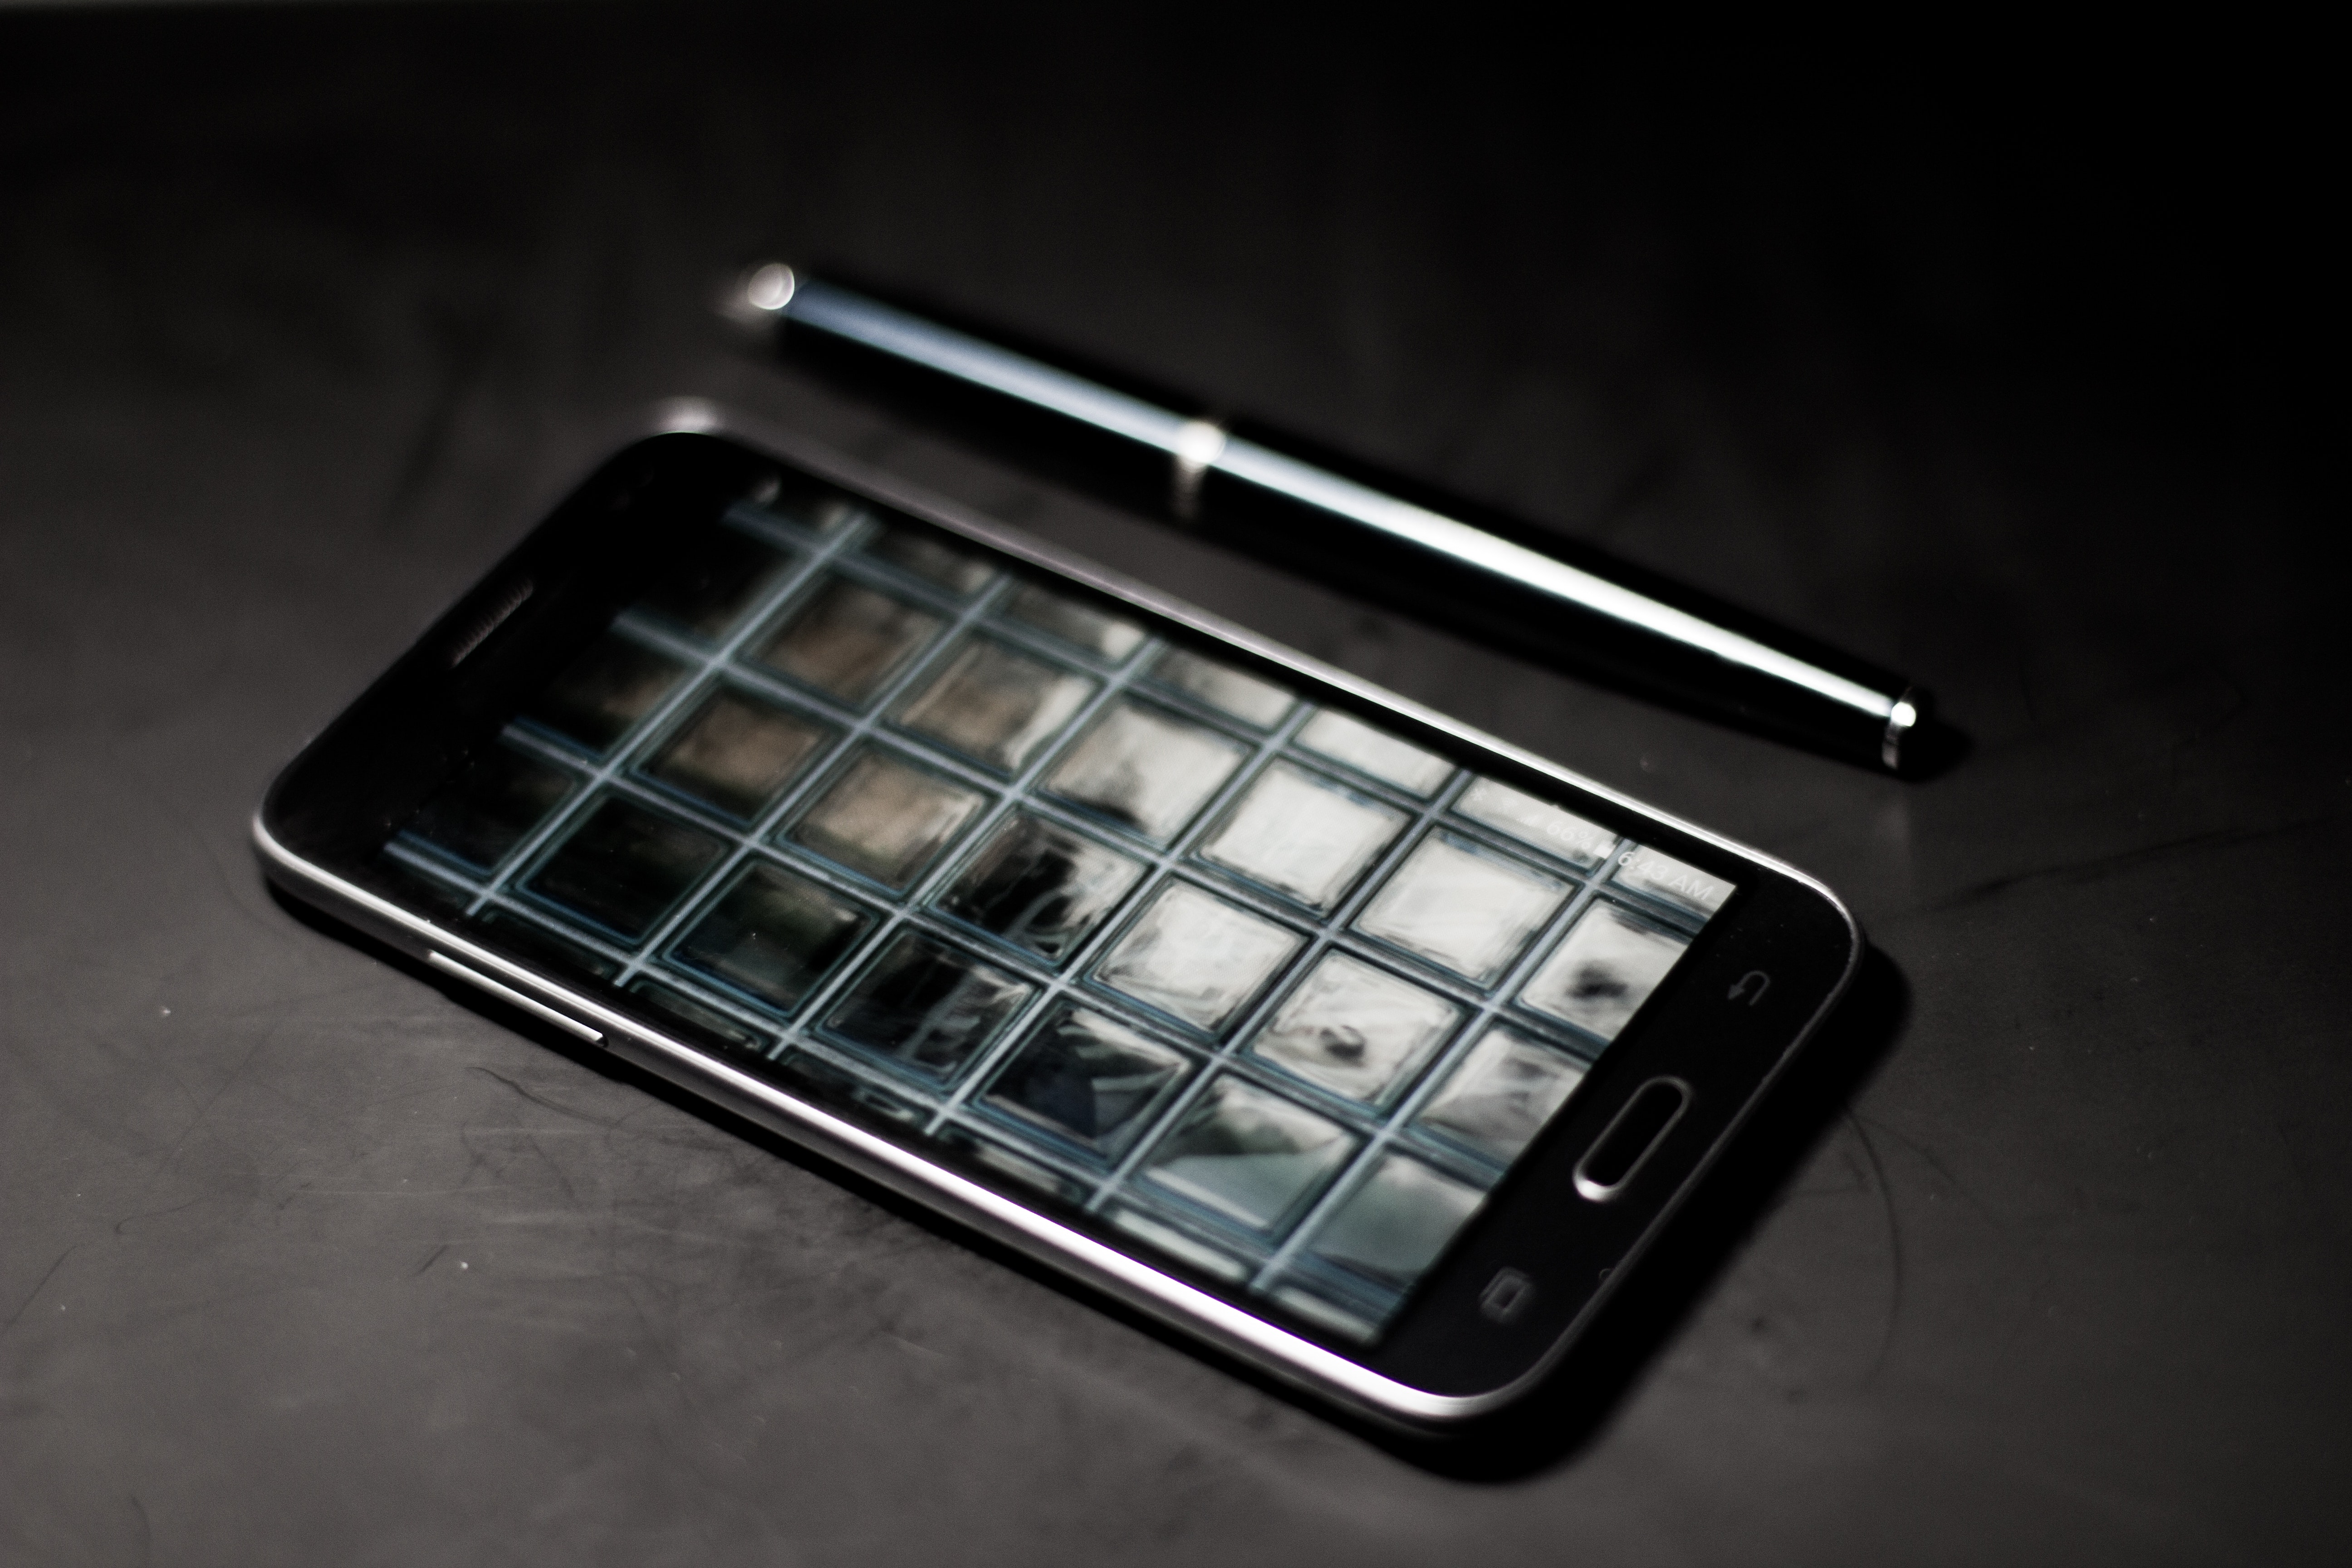
gadget, technology, mobile phone, electronic device, bumper, portable communications device, communication device, smartphone